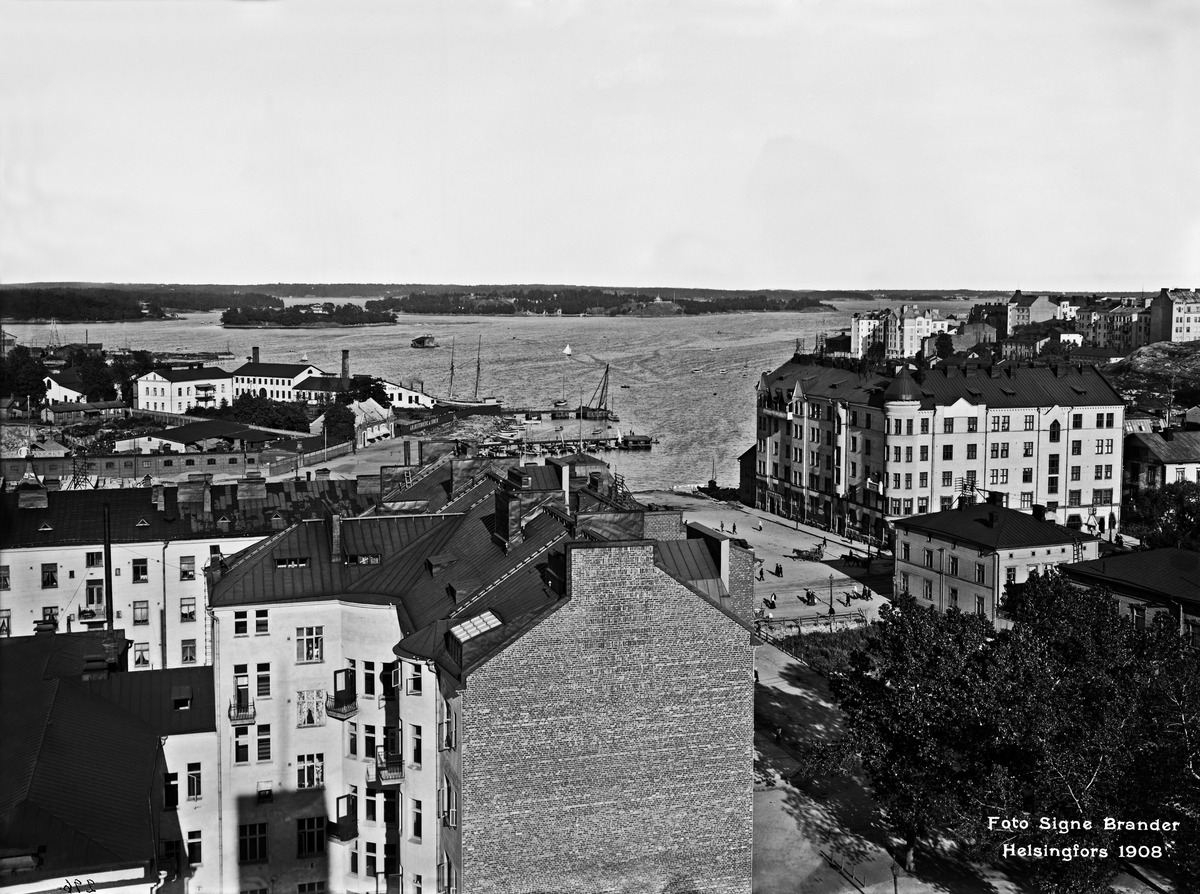
Panoraama Työväentalon tornista itään
sisällön kuvaus: Panoraama Työväentalon tornista itään. Vasemmalla Hakaniemen ranta, Stenbergin konepaja. Taustalla Nihti ja Korkeasaari. mustavalkoinen
Kuvaaja: Brander, Signe, valokuvaaja
Ajankohta: kuvausaika 1908
Paikka: Suomi, Uusimaa, Helsinki, Siltasaari Helsinki
Aiheet: satamat, teollisuusrakennukset, saaret, vesi-alueet